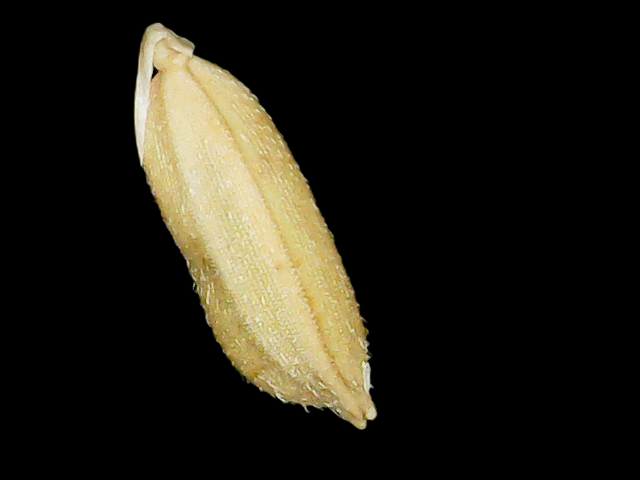
Rice variety: Bd51